Du Fu

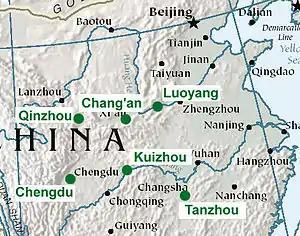
Du Fu's China

In the early 730s, he travelled in the Jiangsu and Zhejiang area; his earliest surviving poem, describing a poetry contest, is thought to date from the end of this period, around 735. In that year, he took the Imperial examination, likely in Chang'an. He failed, to his surprise and that of centuries of later critics. Hung concludes that he probably failed because his prose style at the time was too dense and obscure, while Chou suggests his failure to cultivate connections in the capital may have been to blame. After this failure, he went back to travelling, this time around Shandong and Hebei.